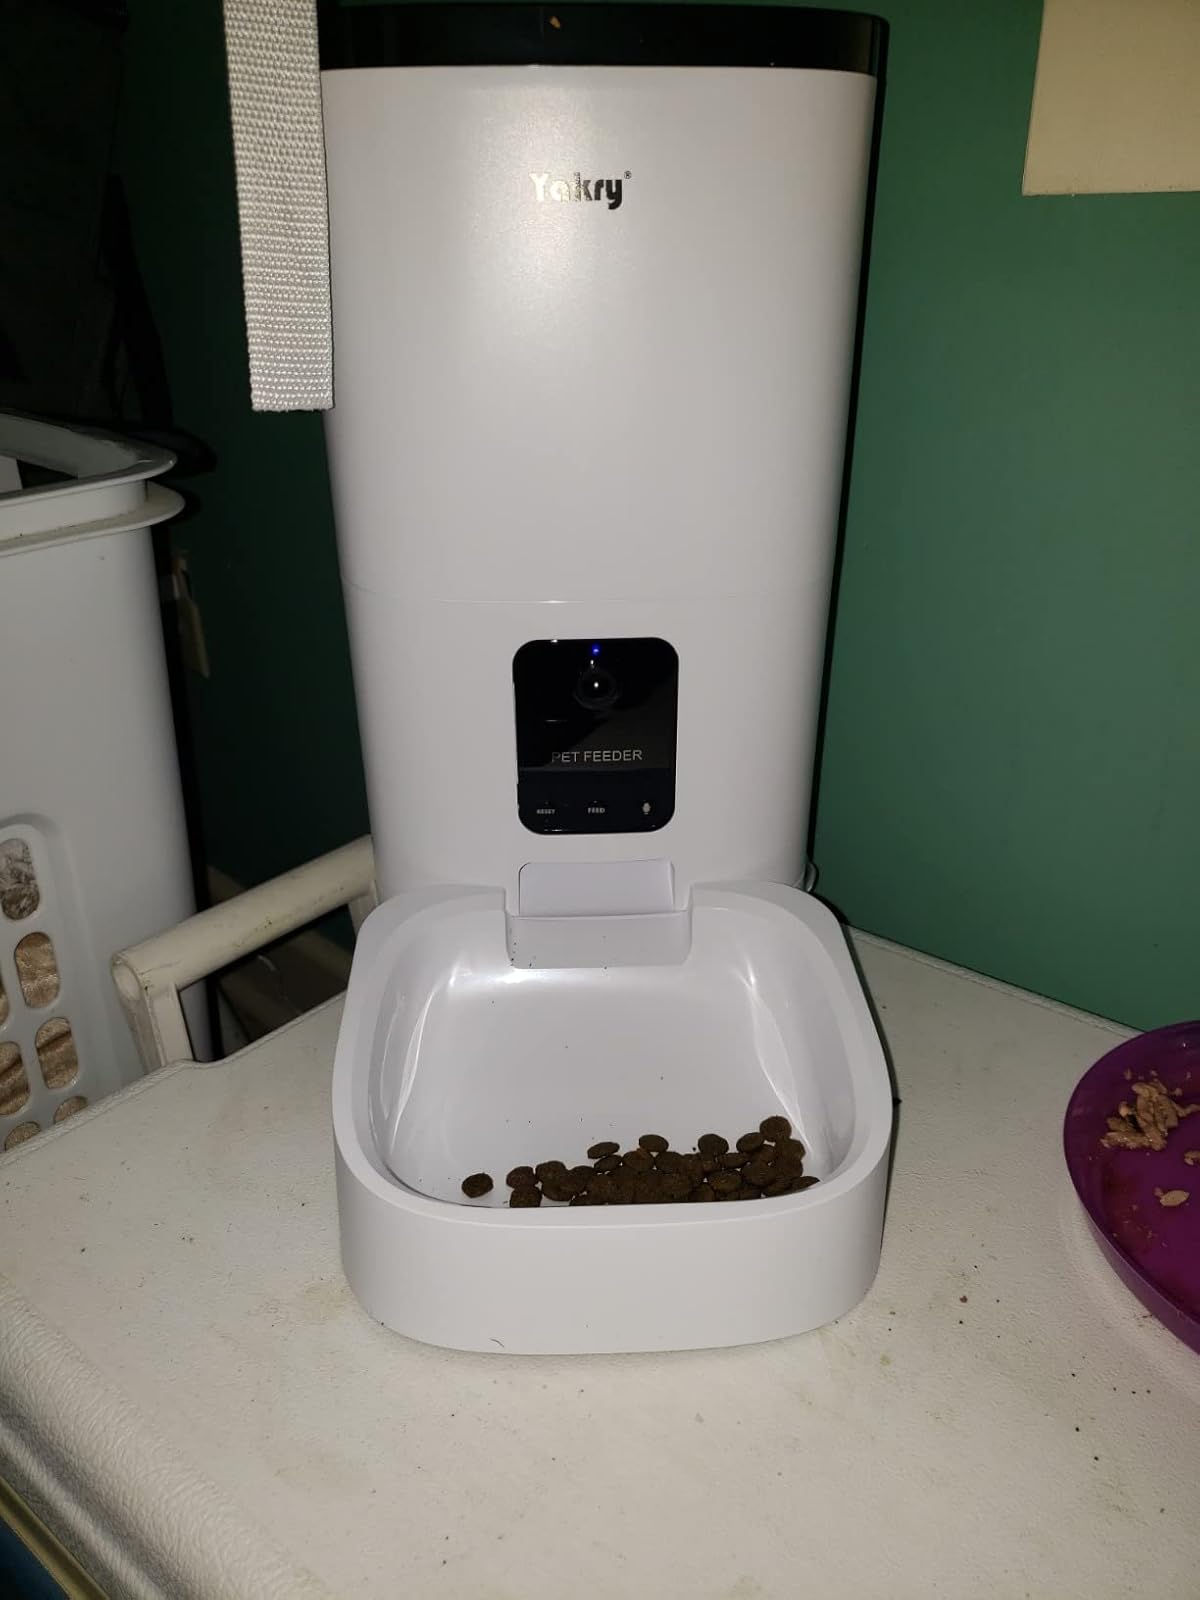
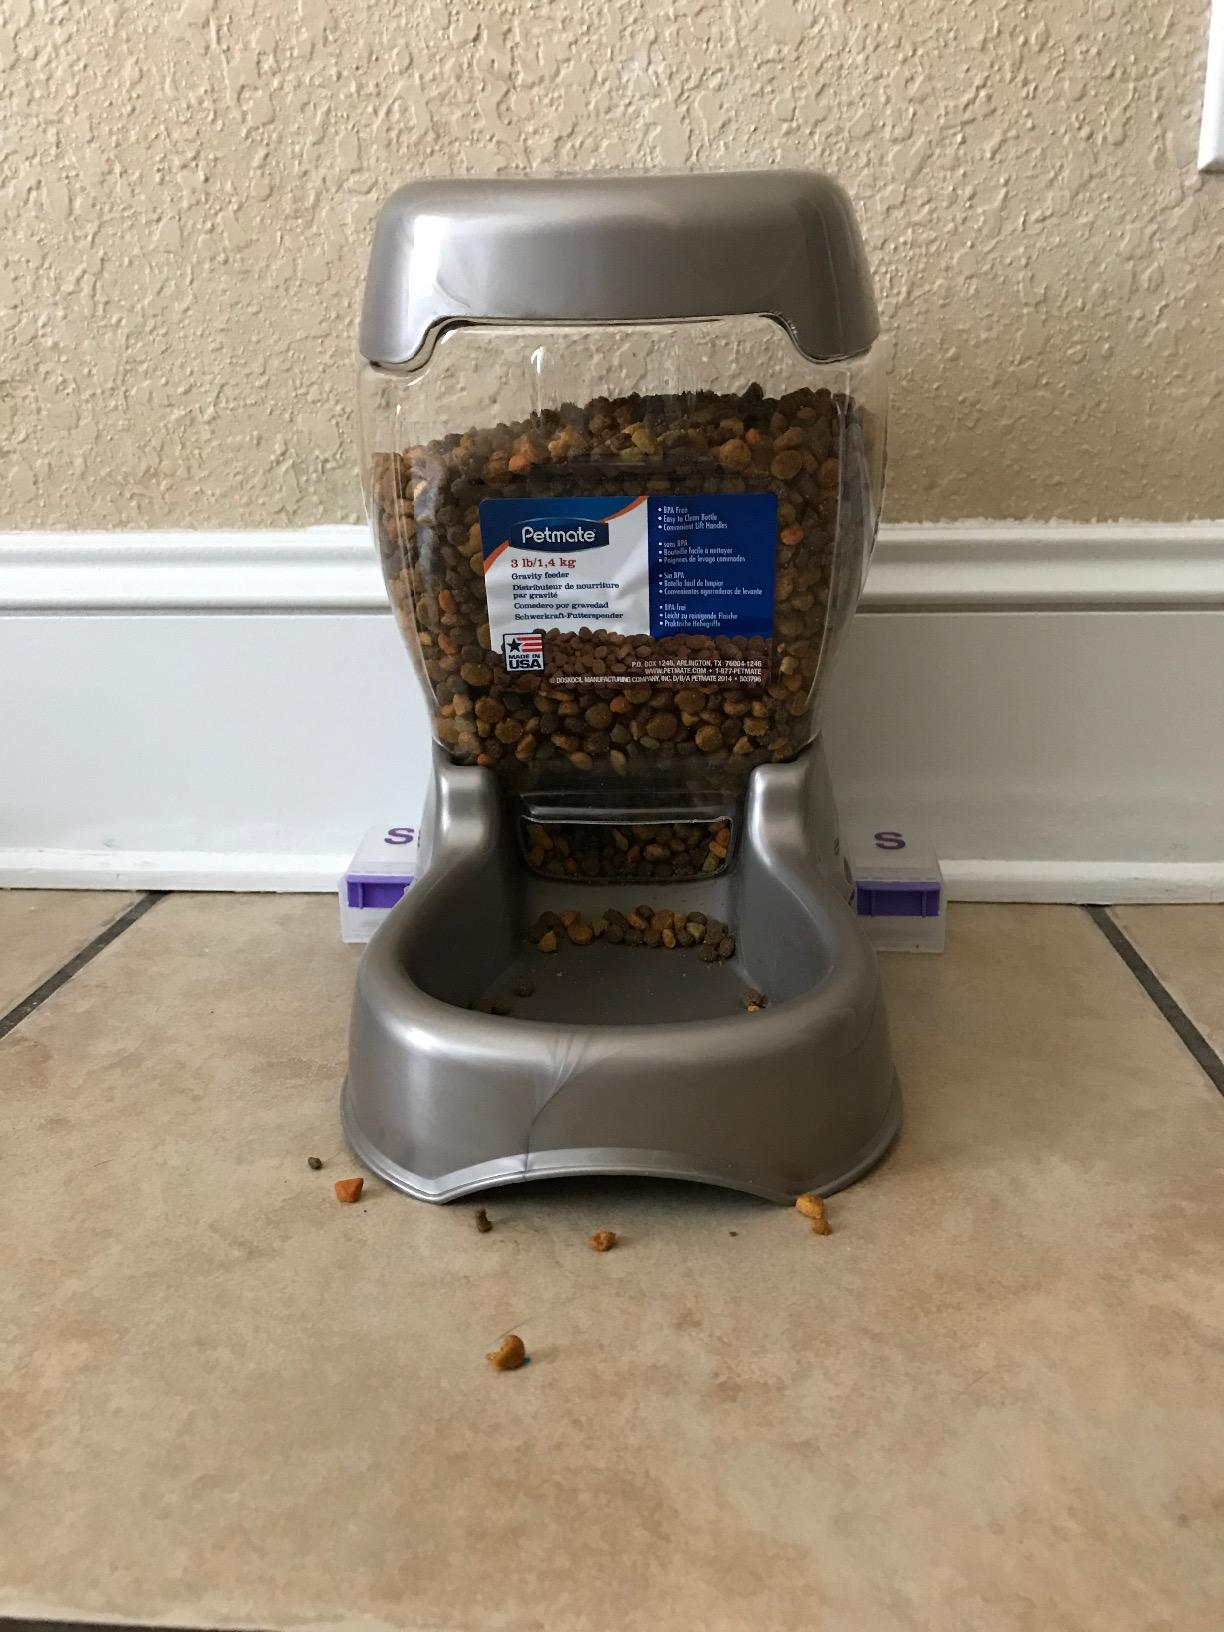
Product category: items_feeder
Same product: no